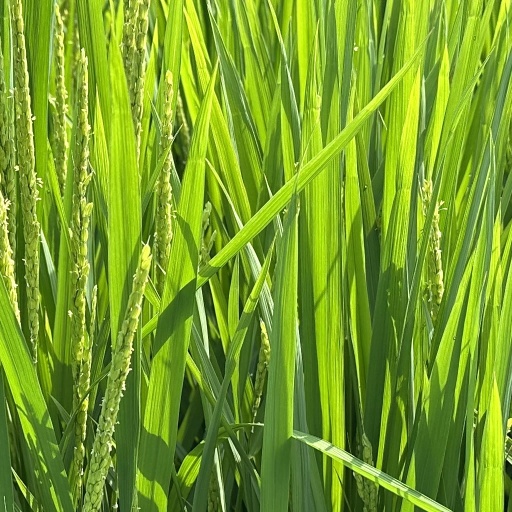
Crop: rice